Owen Moon Farm

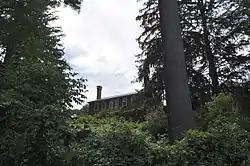

The Owen Moon Farm is a historic country estate on Morgan Hill Road in South Woodstock, Vermont. Set on a steeply sloped parcel are its main house, an 1816 brick building, a barn, and a 1930s bungaloid guest house. The hilly terrain is heavily landscaped, forming an important visual component of the estate, and serving to afford it privacy from the nearby public roads. It was listed on the National Register of Historic Places in 1983, primarily for the well-preserved Federal period architecture of the main house.